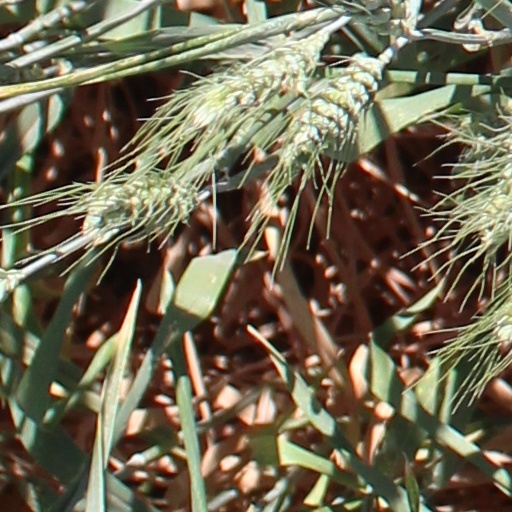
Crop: wheat